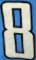
Number: 8